Amasra

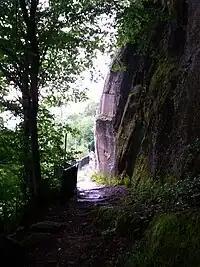
Bird's Rock Road Monument

In 2009, a coal-fired power station of 2640 MWe (or 1200 MWe) was proposed by a subsidiary of Hattat Holding, but after concerns were raised about the effect on air quality, marine ecology, and ash it was not built. They now propose just a coal mine.